Marilyn Monroe mural

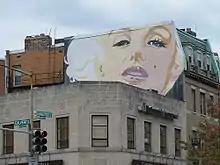
Marilyn Monroe Mural by John Bailey

In 2001, the Woodley Park Neighborhood Association donated funds and brought Bailey back to restore the mural to its original vibrancy, as it had faded greatly. New lights, donated by Starwood Urban, were installed to illuminate the mural at night. The Chipotle Mexican Grill on the corner of Connecticut Ave. and Calvert St., located below the mural, pays for the ongoing electrical costs for the lighting.